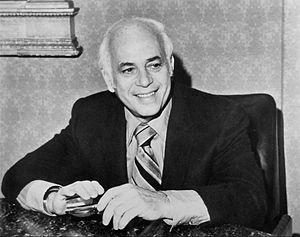
Allen Funt est un producteur, réalisateur, acteur, scénariste et monteur américain né le 16 septembre 1914 à New York, décédé le 5 septembre 1999 à Pebble Beach. Il est surtout connu comme créateur de la première émission télévisée de caméra cachée Candid Camera.